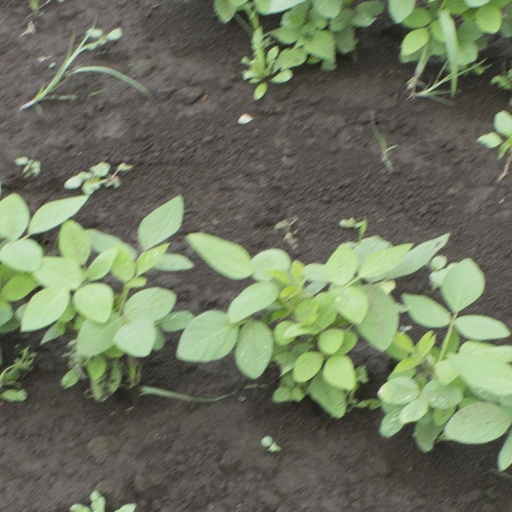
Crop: soybean